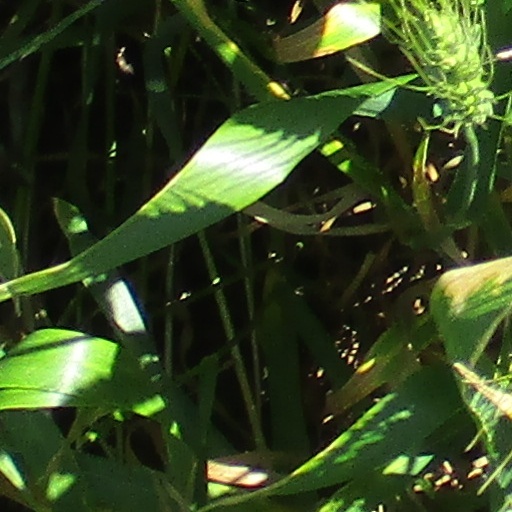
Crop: wheat